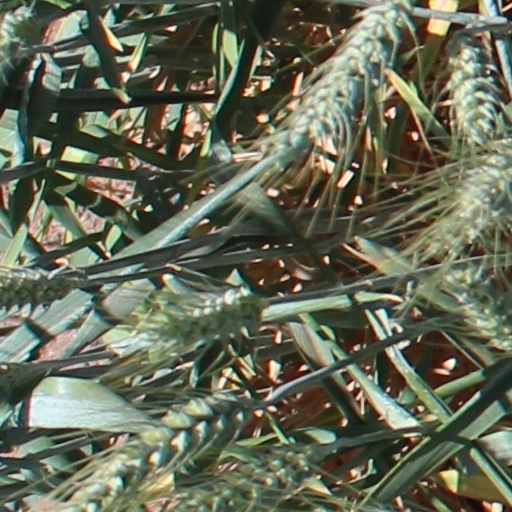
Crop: wheat